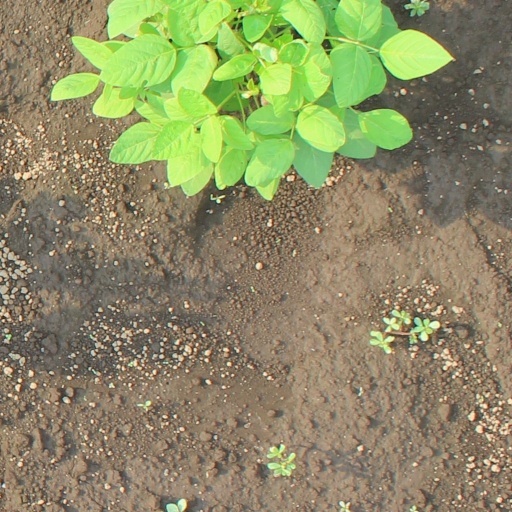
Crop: soybean